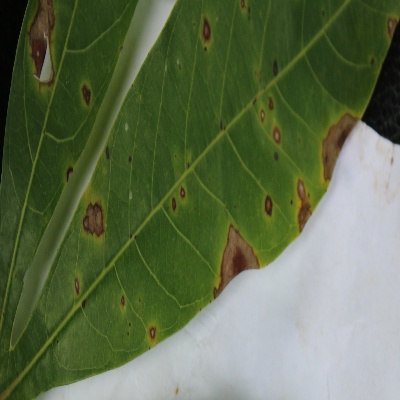
Crop: Cassava
Condition: brown spot